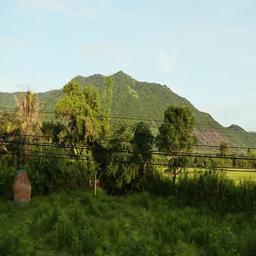
view of the nature from the train .